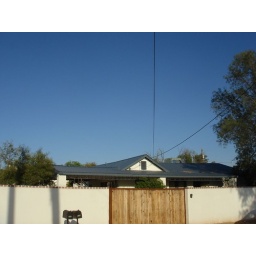
house i kept looking at near my house when i wanted a metal roof